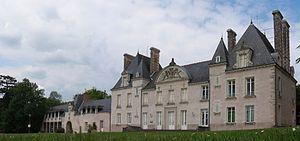
Cet article recense de manière non exhaustive les châteaux, maisons fortes, mottes castrales, situés dans le département français de la Loire-Atlantique.
Saint-Herblain est une commune de l'Ouest de la France, située dans le département de la Loire-Atlantique, en région Pays de la Loire, dans la périphérique ouest de Nantes. Avec 44 337 habitants en 2014, il s'agit de la troisième commune du département par sa population et la seconde de Nantes Métropole après Nantes.